Society for the Preservation of Beers from the Wood

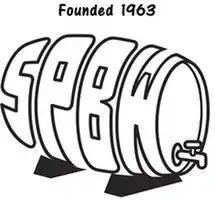
SPBW logo

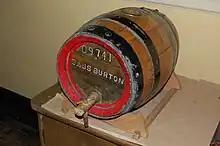
Wooden firkin from Bass Brewery, Burton upon Trent

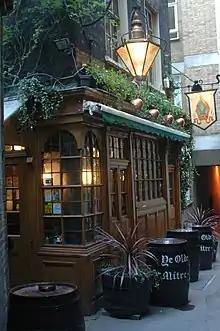
Ye Olde Mitre, the SPBW's London Pub of the Year, 2019

The Society for the Preservation of Beers from the Wood (SPBW), founded in 1963, is the oldest consumer-based group interested in stimulating the brewing of, increasing the awareness of, and encouraging the drinking of traditional cask ale. The Society also supports and encourages the use of wooden casks for beer dispense.